Ricardo Wall

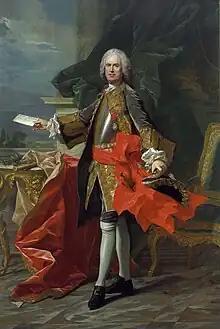
Portrait by Louis-Michel van Loo (1753)

Ricardo Wall y Devereux (5 November 1694 – 26 December 1777) was a Spanish military officer, statesman and diplomat who served as Chief Minister of Spain from 1754 to 1763.